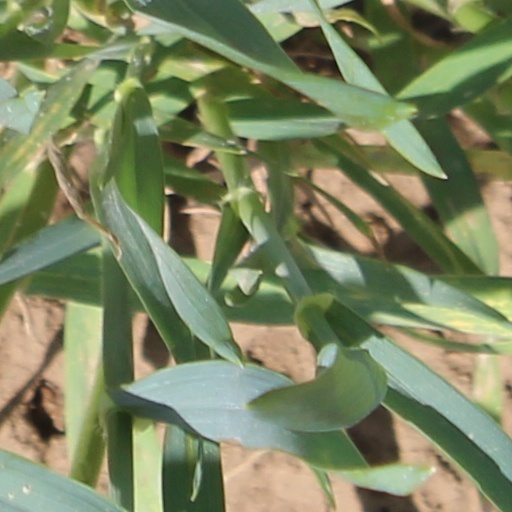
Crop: wheat